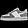
Label: Sneaker